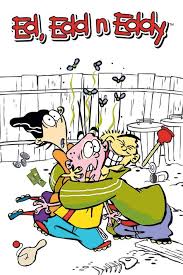
Portrait style: Cartoon Portrait